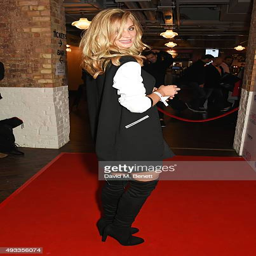
person attends the uk premiere of